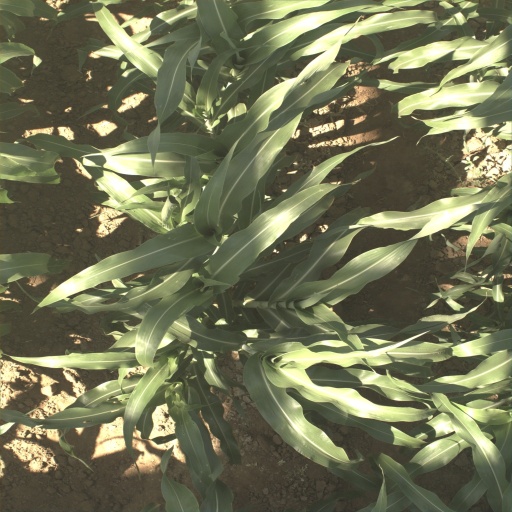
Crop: sorghum